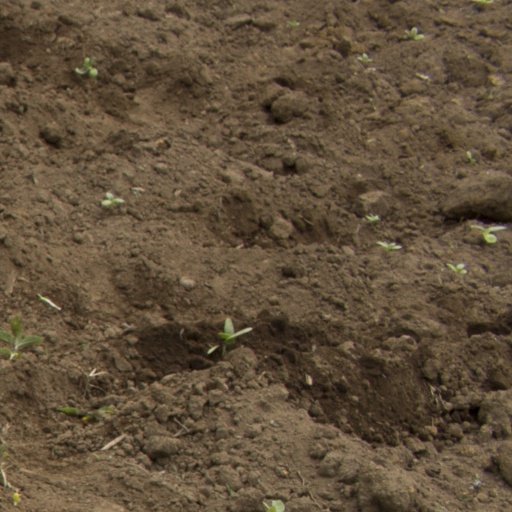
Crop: Jerusalem artichoke